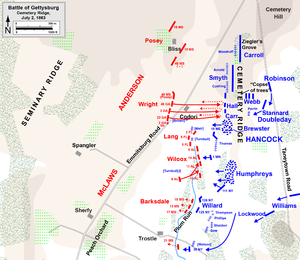
Slaget ved Gettysburg, anden dag / Andersons angreb
Andersons angreb på Cemetery Ridge.
Under den Anden dag af slaget ved Gettysburg, den 2. juli 1863 forsøgte den konfødererede general Robert E. Lee at drage fordel af sin succes den foregående dag. Han sendte Army of Northern Virginia ud i en række angreb på flankerne af Unionens Army of the Potomac, der blev ledet af generalmajor George G. Meade.